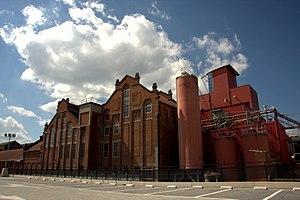
Alken-Maes est une entreprise brassicole belge créée en 1988 lors de la fusion des brasseries Maes et Alken. Ayant par le passé appartenu à Danone puis à Scottish & Newcastle, elle fait partie désormais du groupe Heineken.